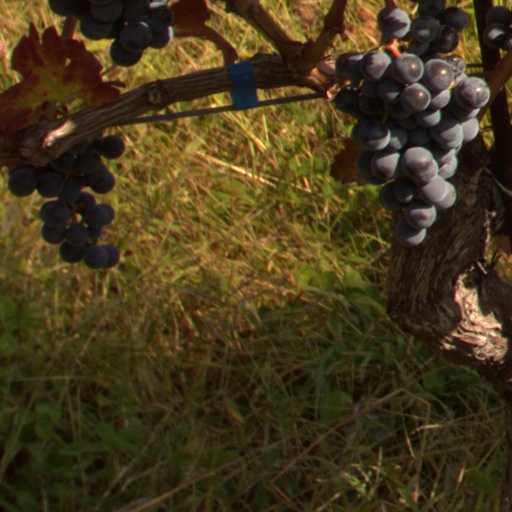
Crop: grape